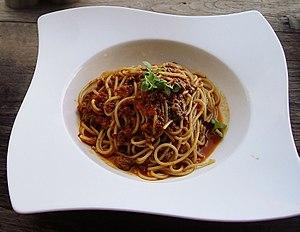
Les spaghetti ou spaghettis sont un plat de pâtes longues, fines et cylindriques, typique de la cuisine italienne.